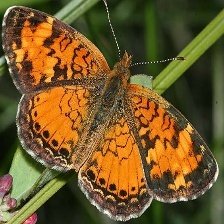
Species: CRECENT